Vojtěch Kučera

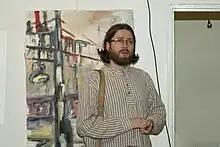
Vojtěch Kučera (2011)

Vojtěch Kučera (born 19 January 1975 in Třinec, in the Czech Republic) is a Czech poet and literary editor. He studied geography at the Faculty of Science of the Masaryk University in Brno. He is a longtime editor-in-chief of the poetry magazine "Weles".